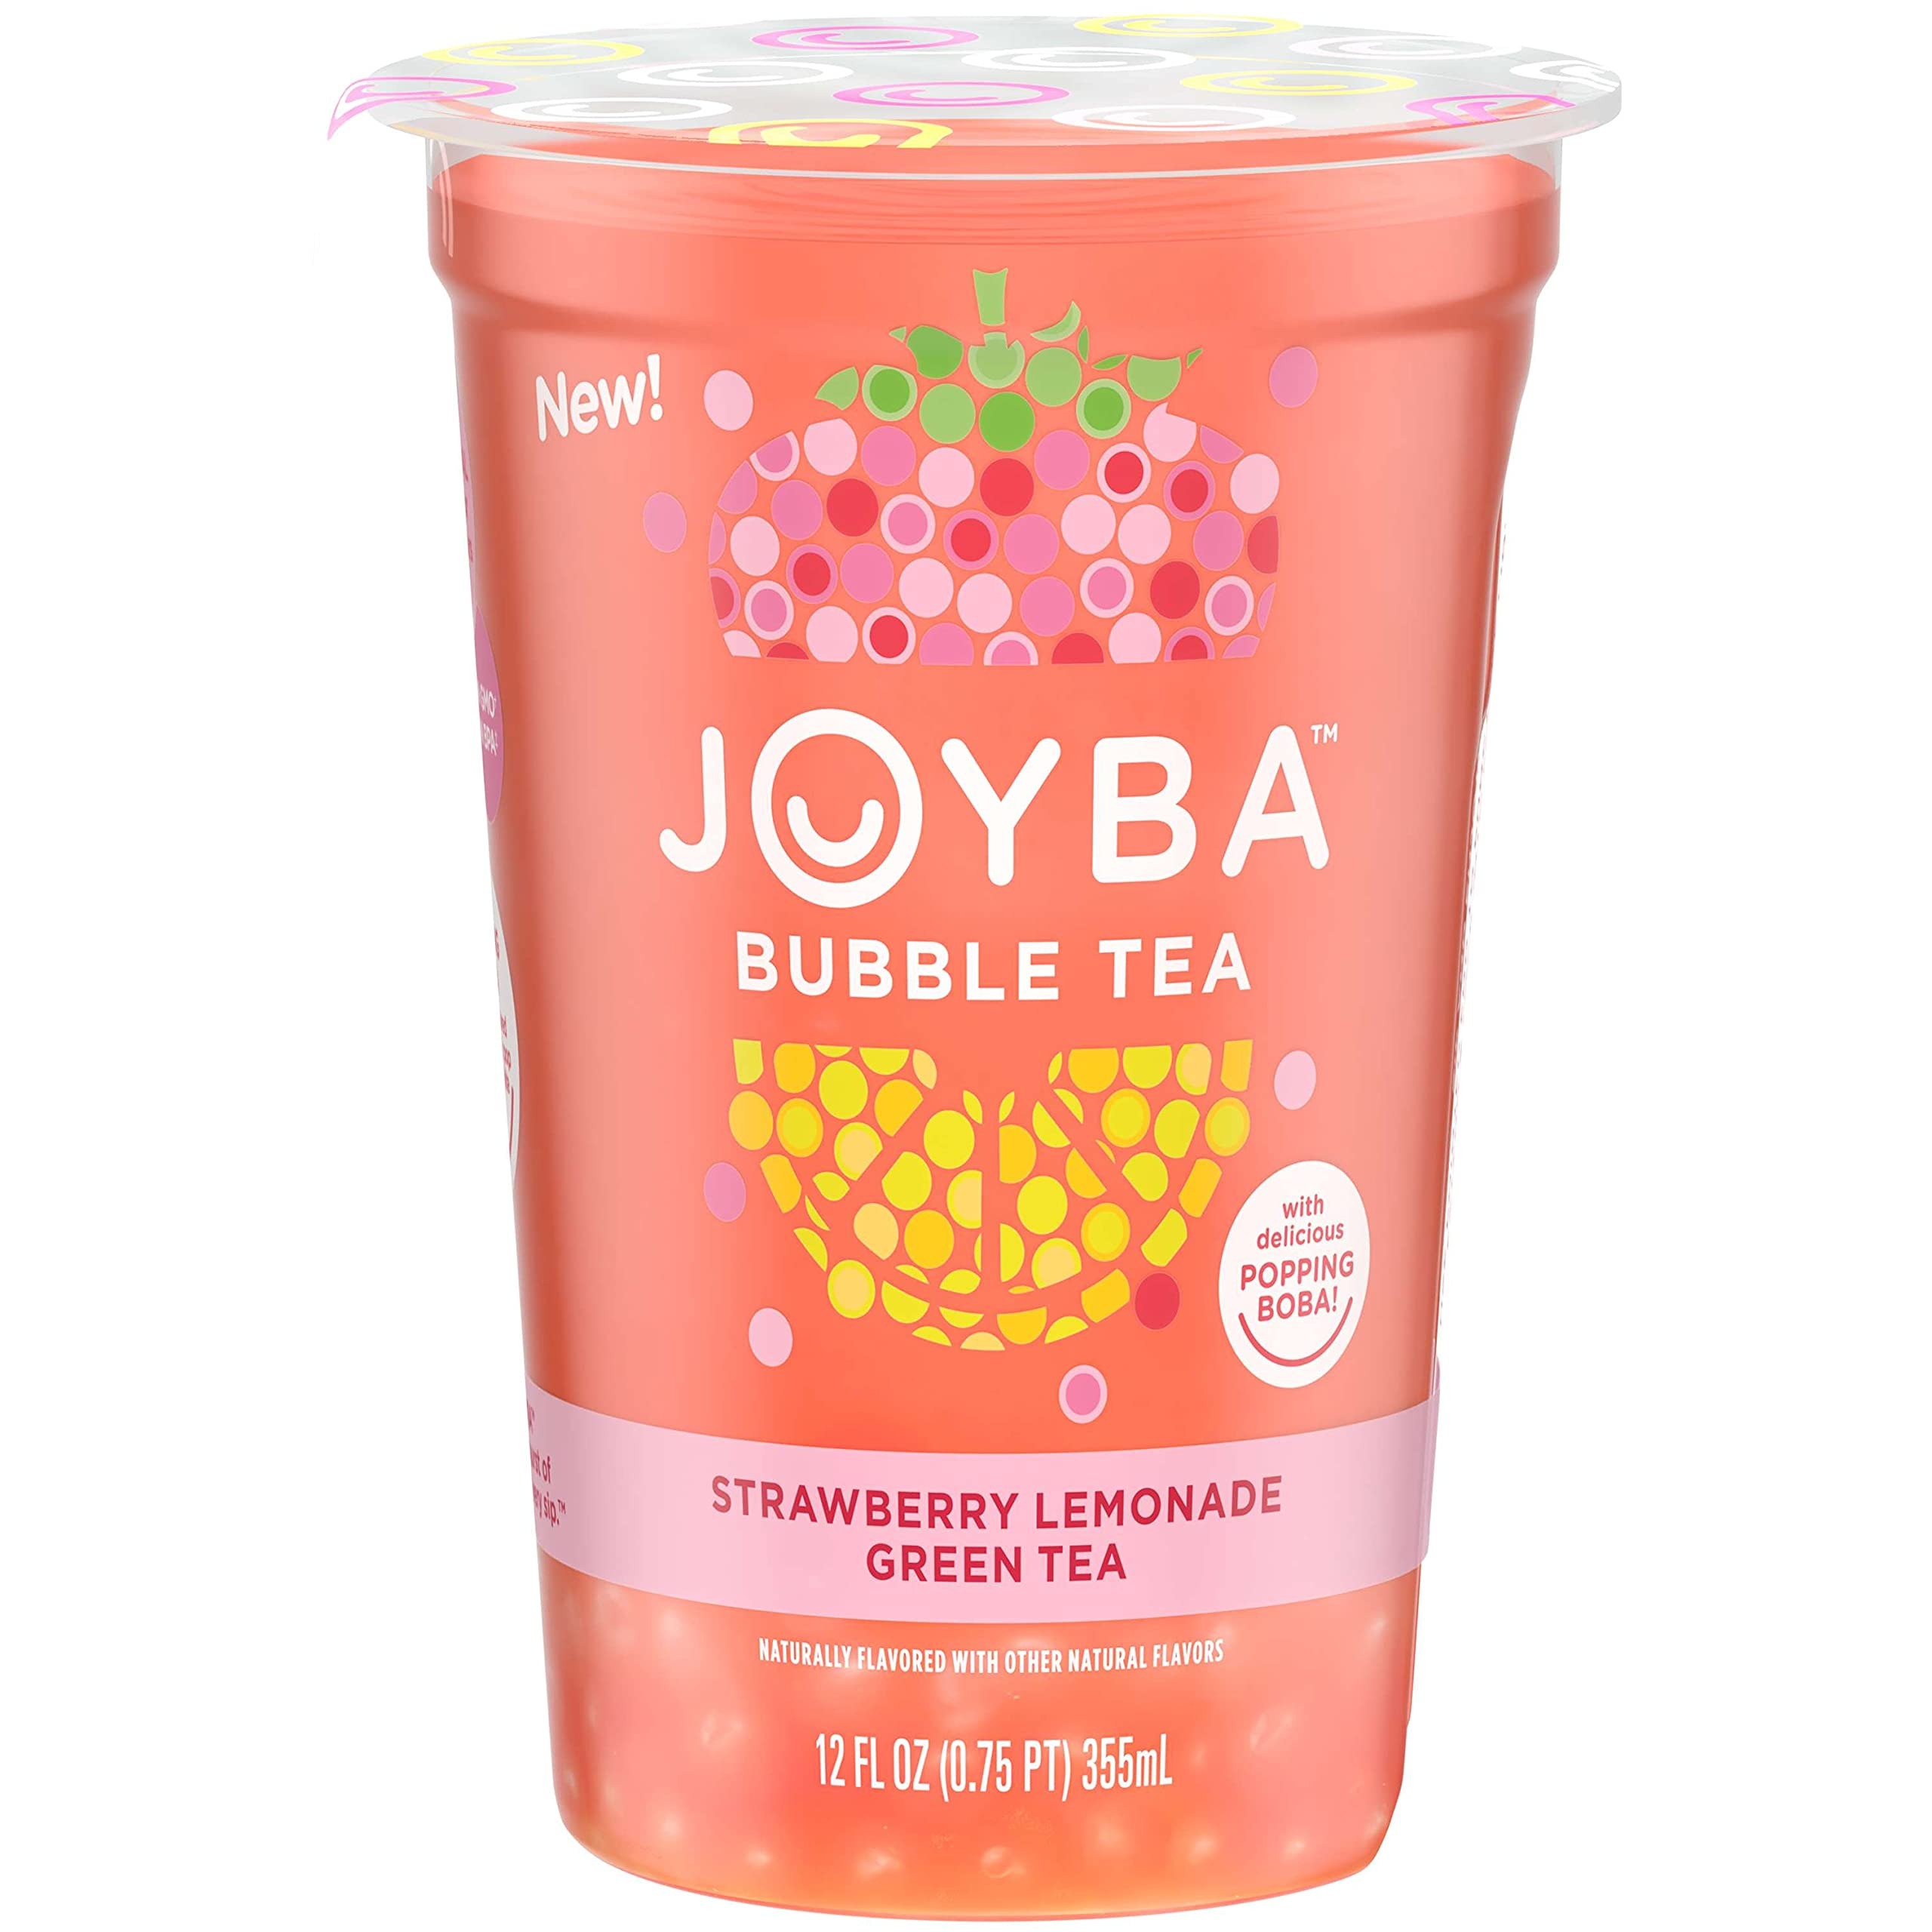
Item Name: Joyba Bubble Tea 12 ounces, Pack of 6 (Strawberry Lemonade)
Value: 6.0
Unit: Count

Price: 10.29